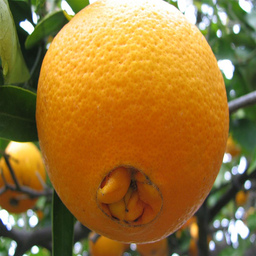
Label: peels